Battle of Wareo

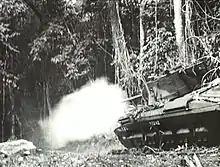
A tank fires into the jungle.

The fall of Bonga put the Japanese forces firmly on the back foot; their supply route through Bonga having been cut, they had to send supplies and reinforcements along the rough track that passed between Kiligia and Wareo. The next step for the Australians was the capture of Gusika to the north on the coast and a position known as "Horace's Ears" further inland to the west. To that point, the advance had been going well for the Australians, so they split their forces, with the 2/28th pushing on to Gusika and the 2/43rd turning west towards "Horace". At this point the Australian forces received a boost in the form of the 4th Infantry Brigade, which was assigned to the 9th Division to begin the advance north up the coastal track towards the high features that existed around Fortification Point. At the same time, the 24th Infantry Brigade would advance on Wareo from Bonga, in the east.